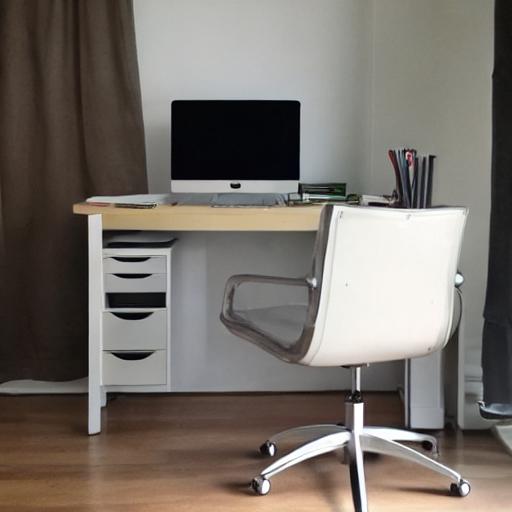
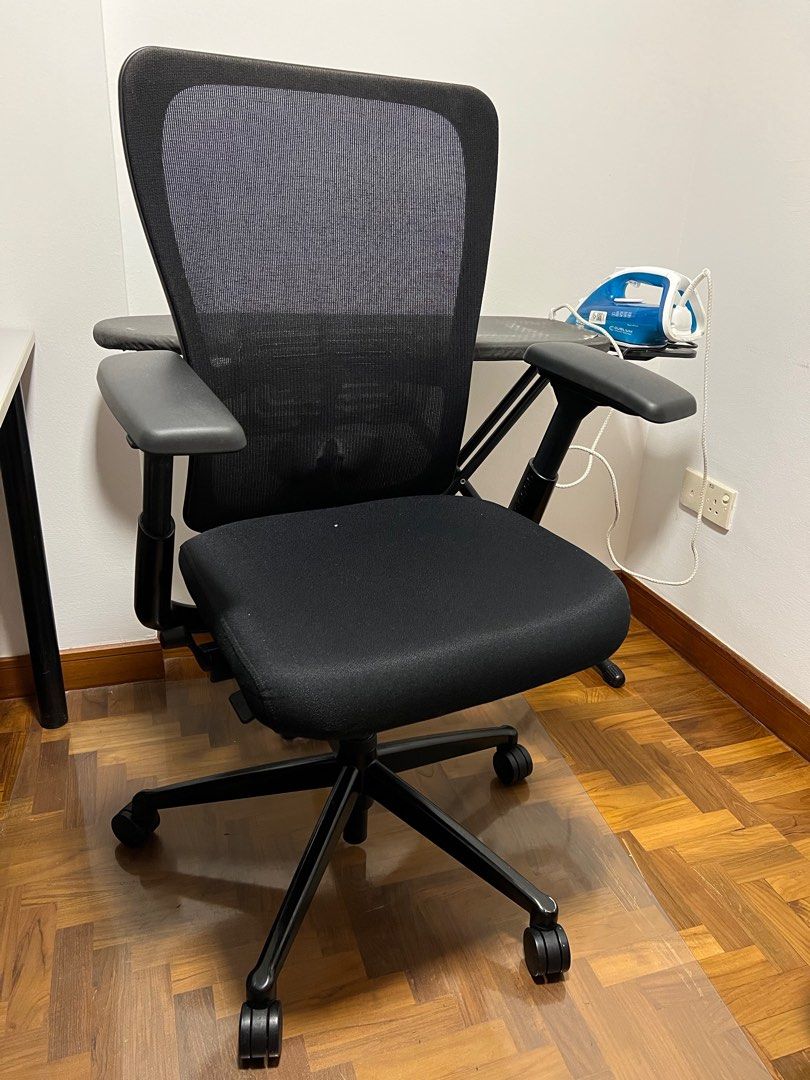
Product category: items_chair
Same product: no